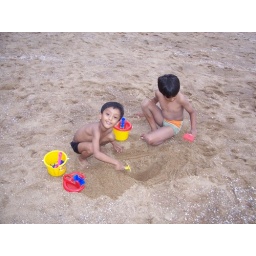
sand castle in making